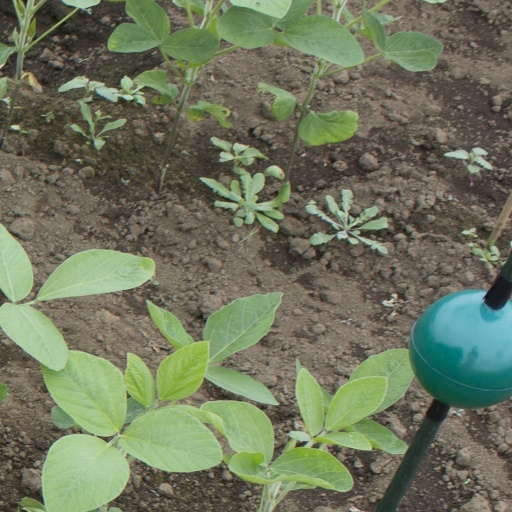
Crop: soybean